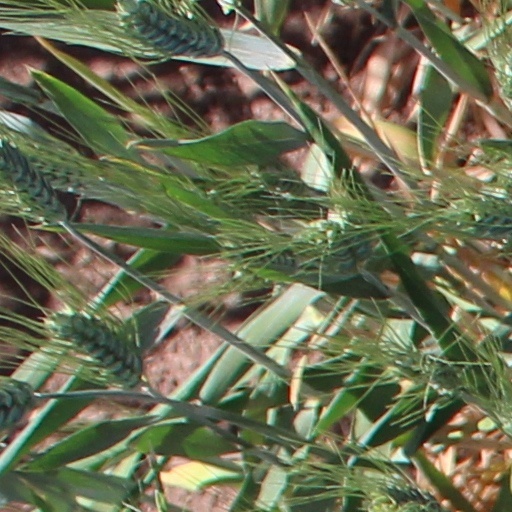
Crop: wheat